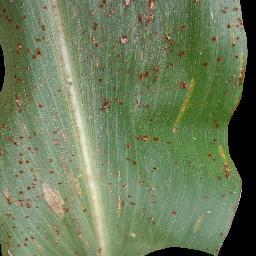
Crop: corn
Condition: (maize)_common_rust